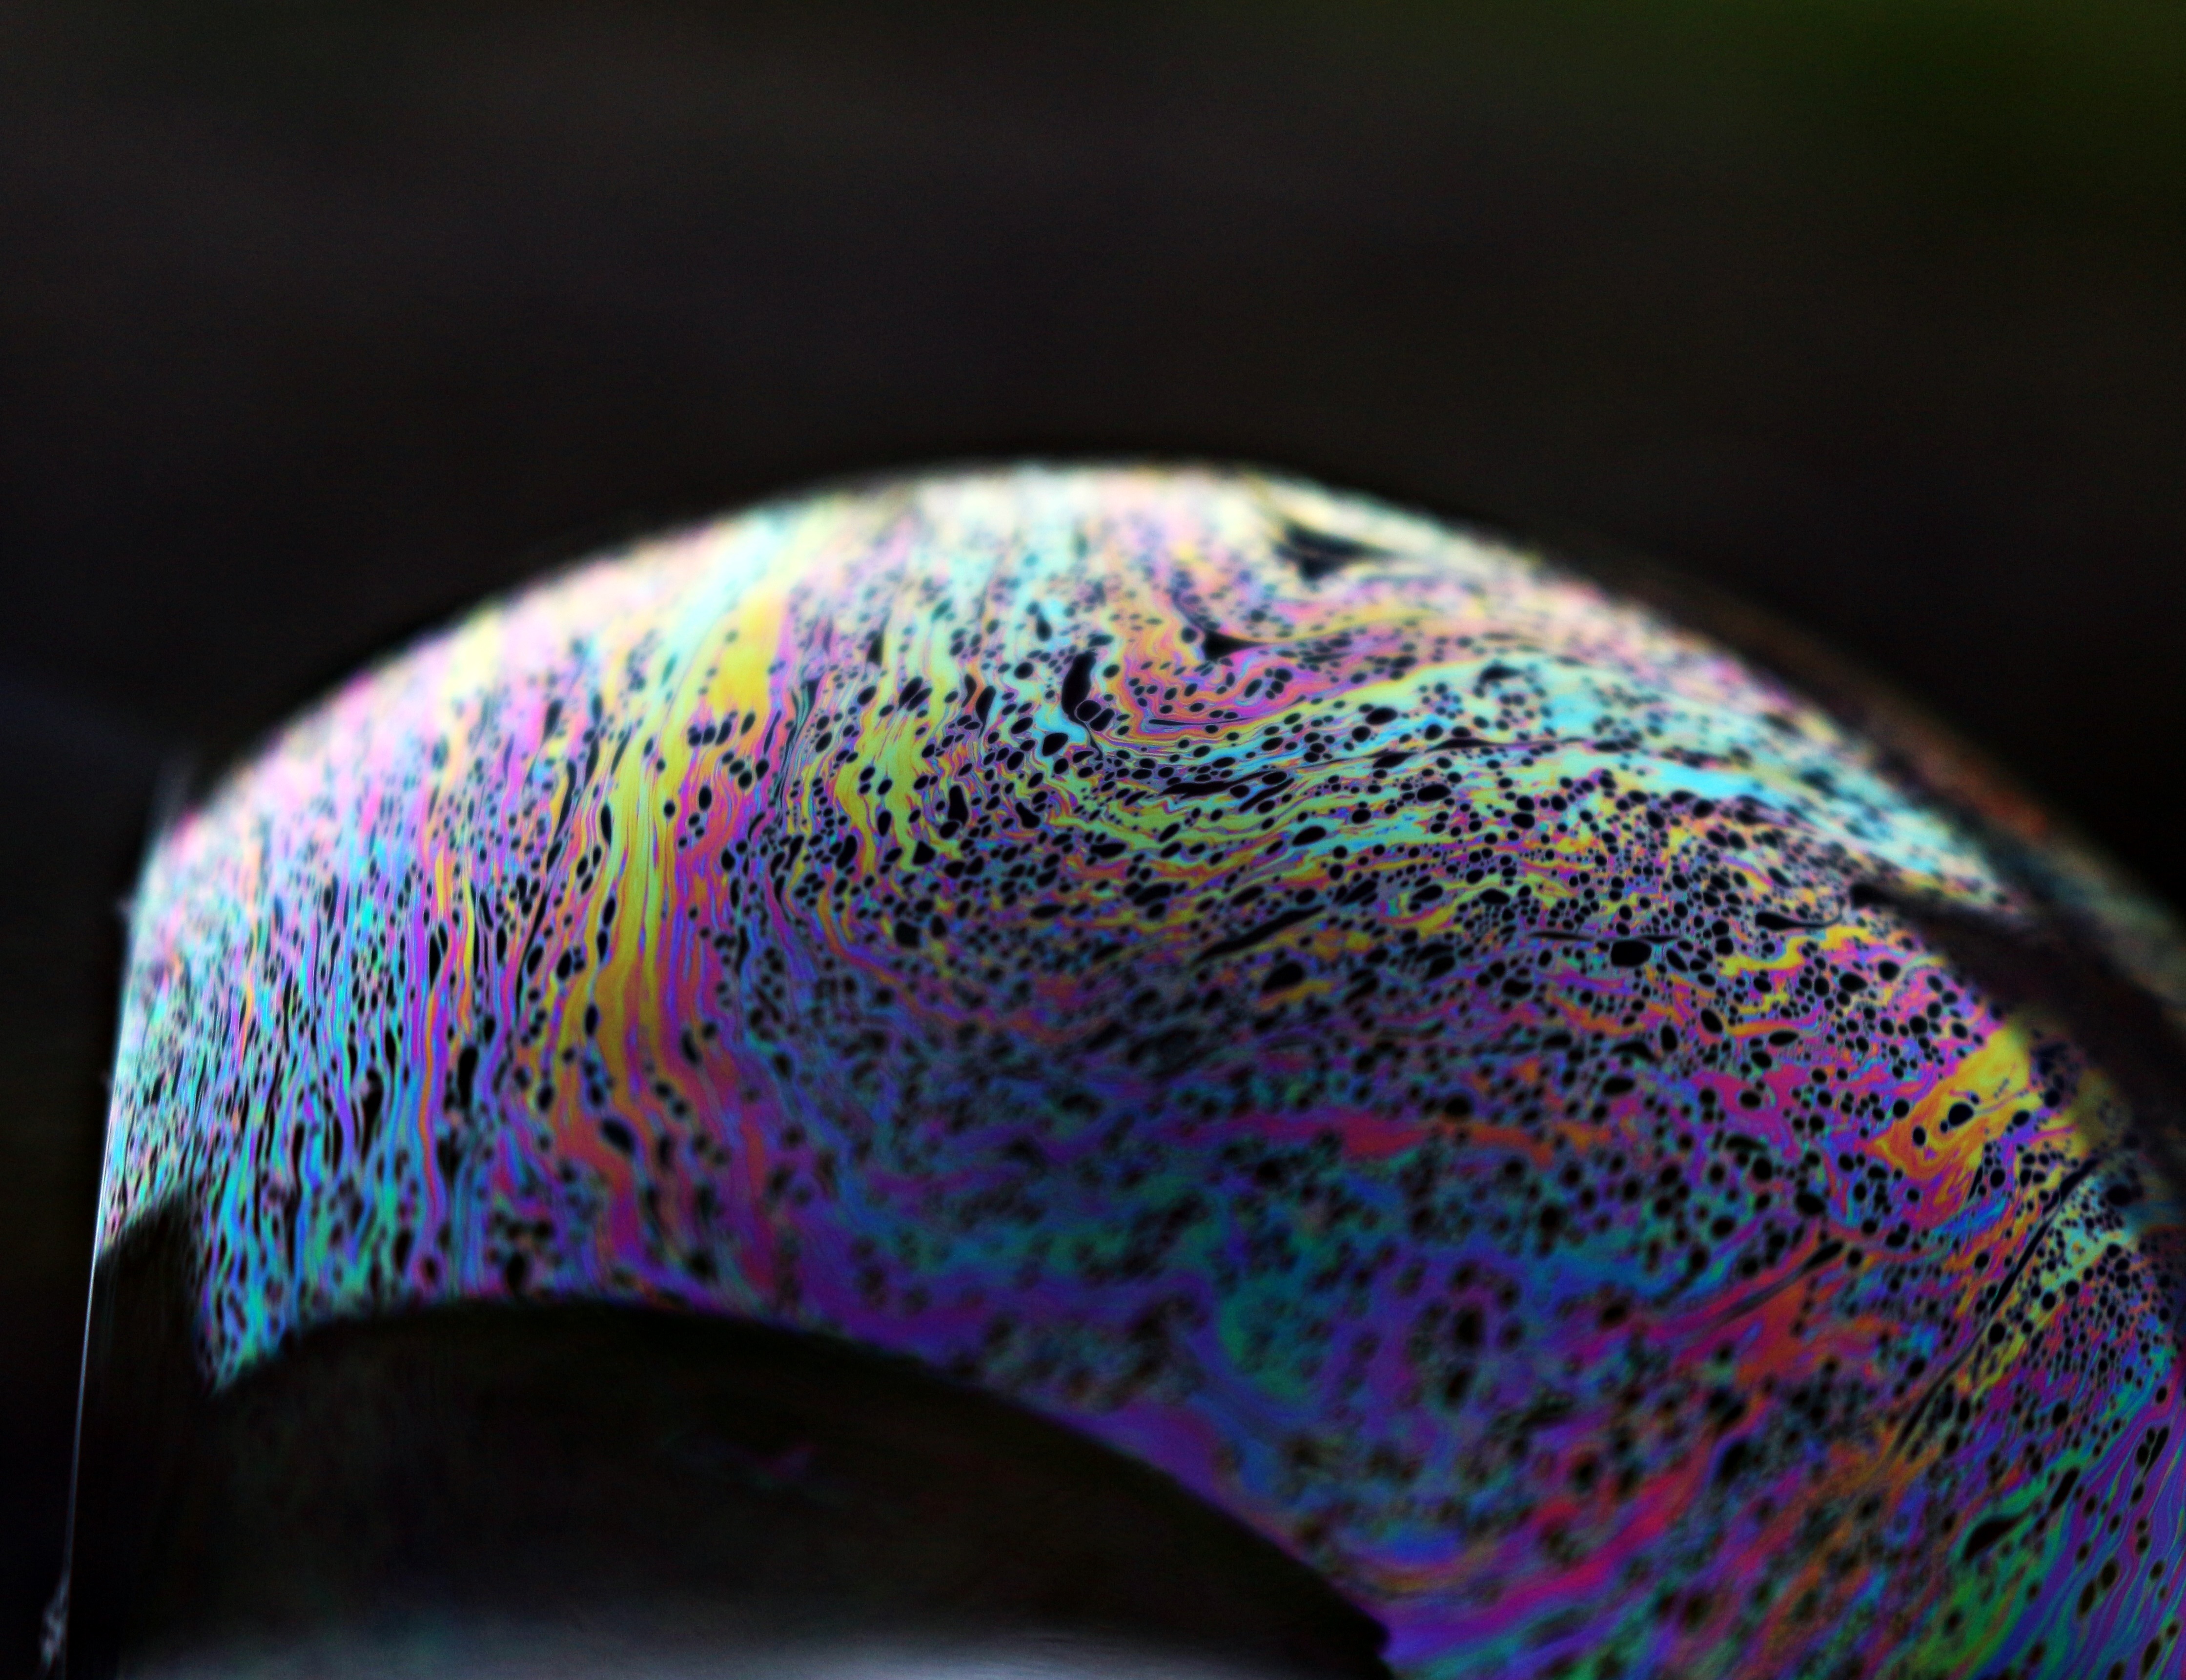
light, photography, leaf, purple, pattern, green, color, blue, colorful, bubble, circle, close up, human body, jewellery, eye, ball, organ, soap bubble, iridescent, macro photography, fashion accessory, fractal art